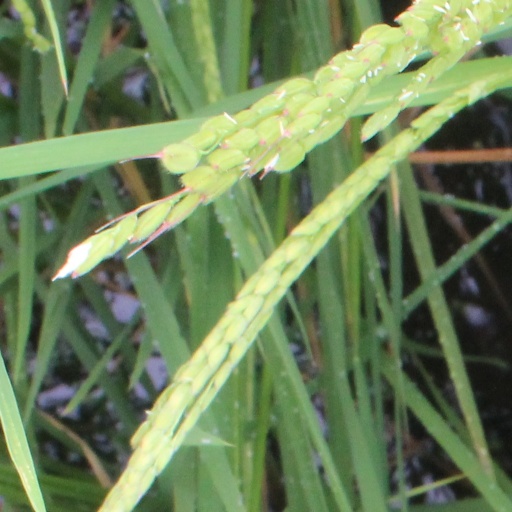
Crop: rice